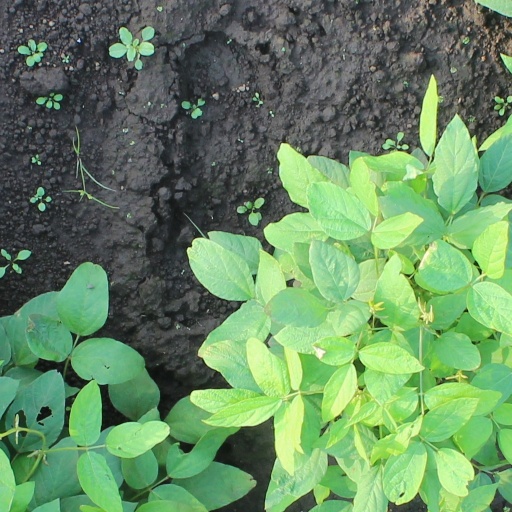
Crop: soybean